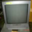
Label: television